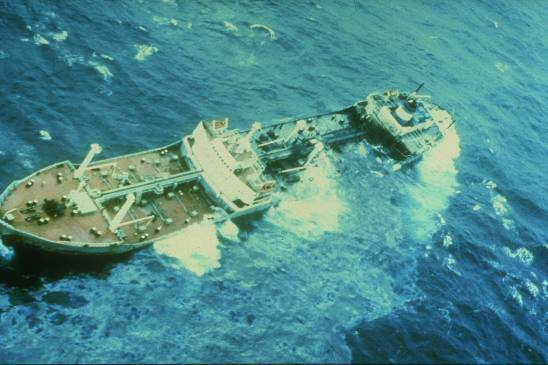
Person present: No